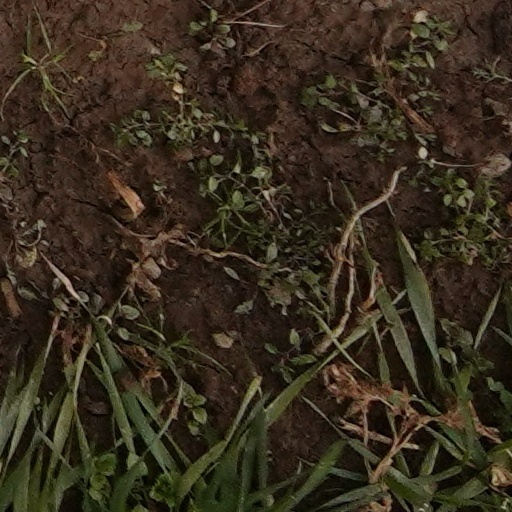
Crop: wheat